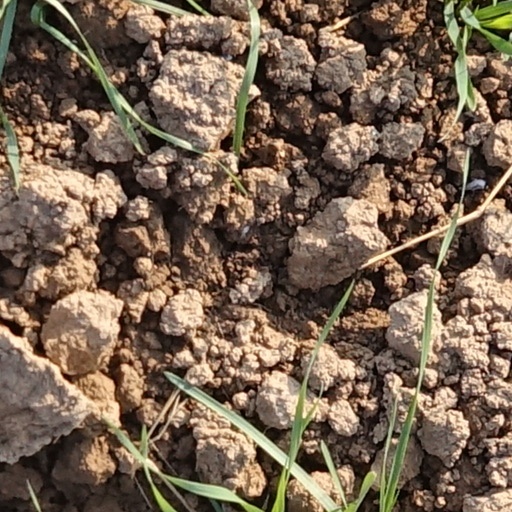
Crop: wheat